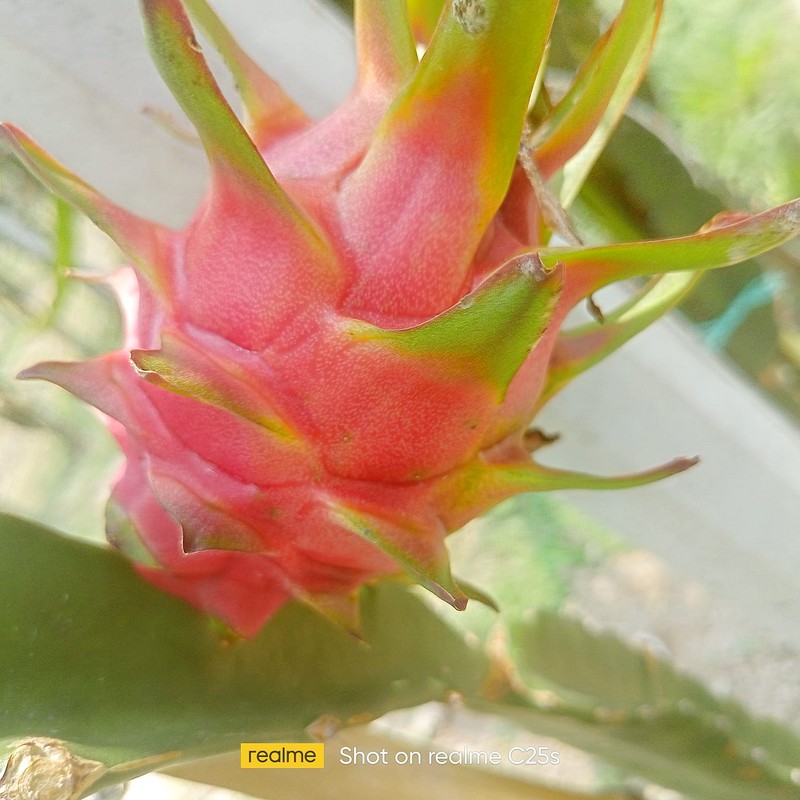
Label: Fresh Dragon Fruit